Ilka Grüning

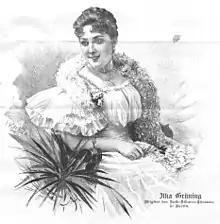
Ilka Grüning, drawing in 1898

In 1923, she portrayed Frau Gött in Max Mack's "The Beautiful Girl". Later that year, she portrayed the wife of Johann Friedrich Schiller in "Friedrich Schiller - The Young Poet". Next she played Rosalindes' mother in Max Mack's "Die Fledermaus" (this was the fifth film she did with the German director). In 1924, she appeared in F.W. Murnau's drama "The Grand Duke's Finances" (this was the third film she made with Murnau).